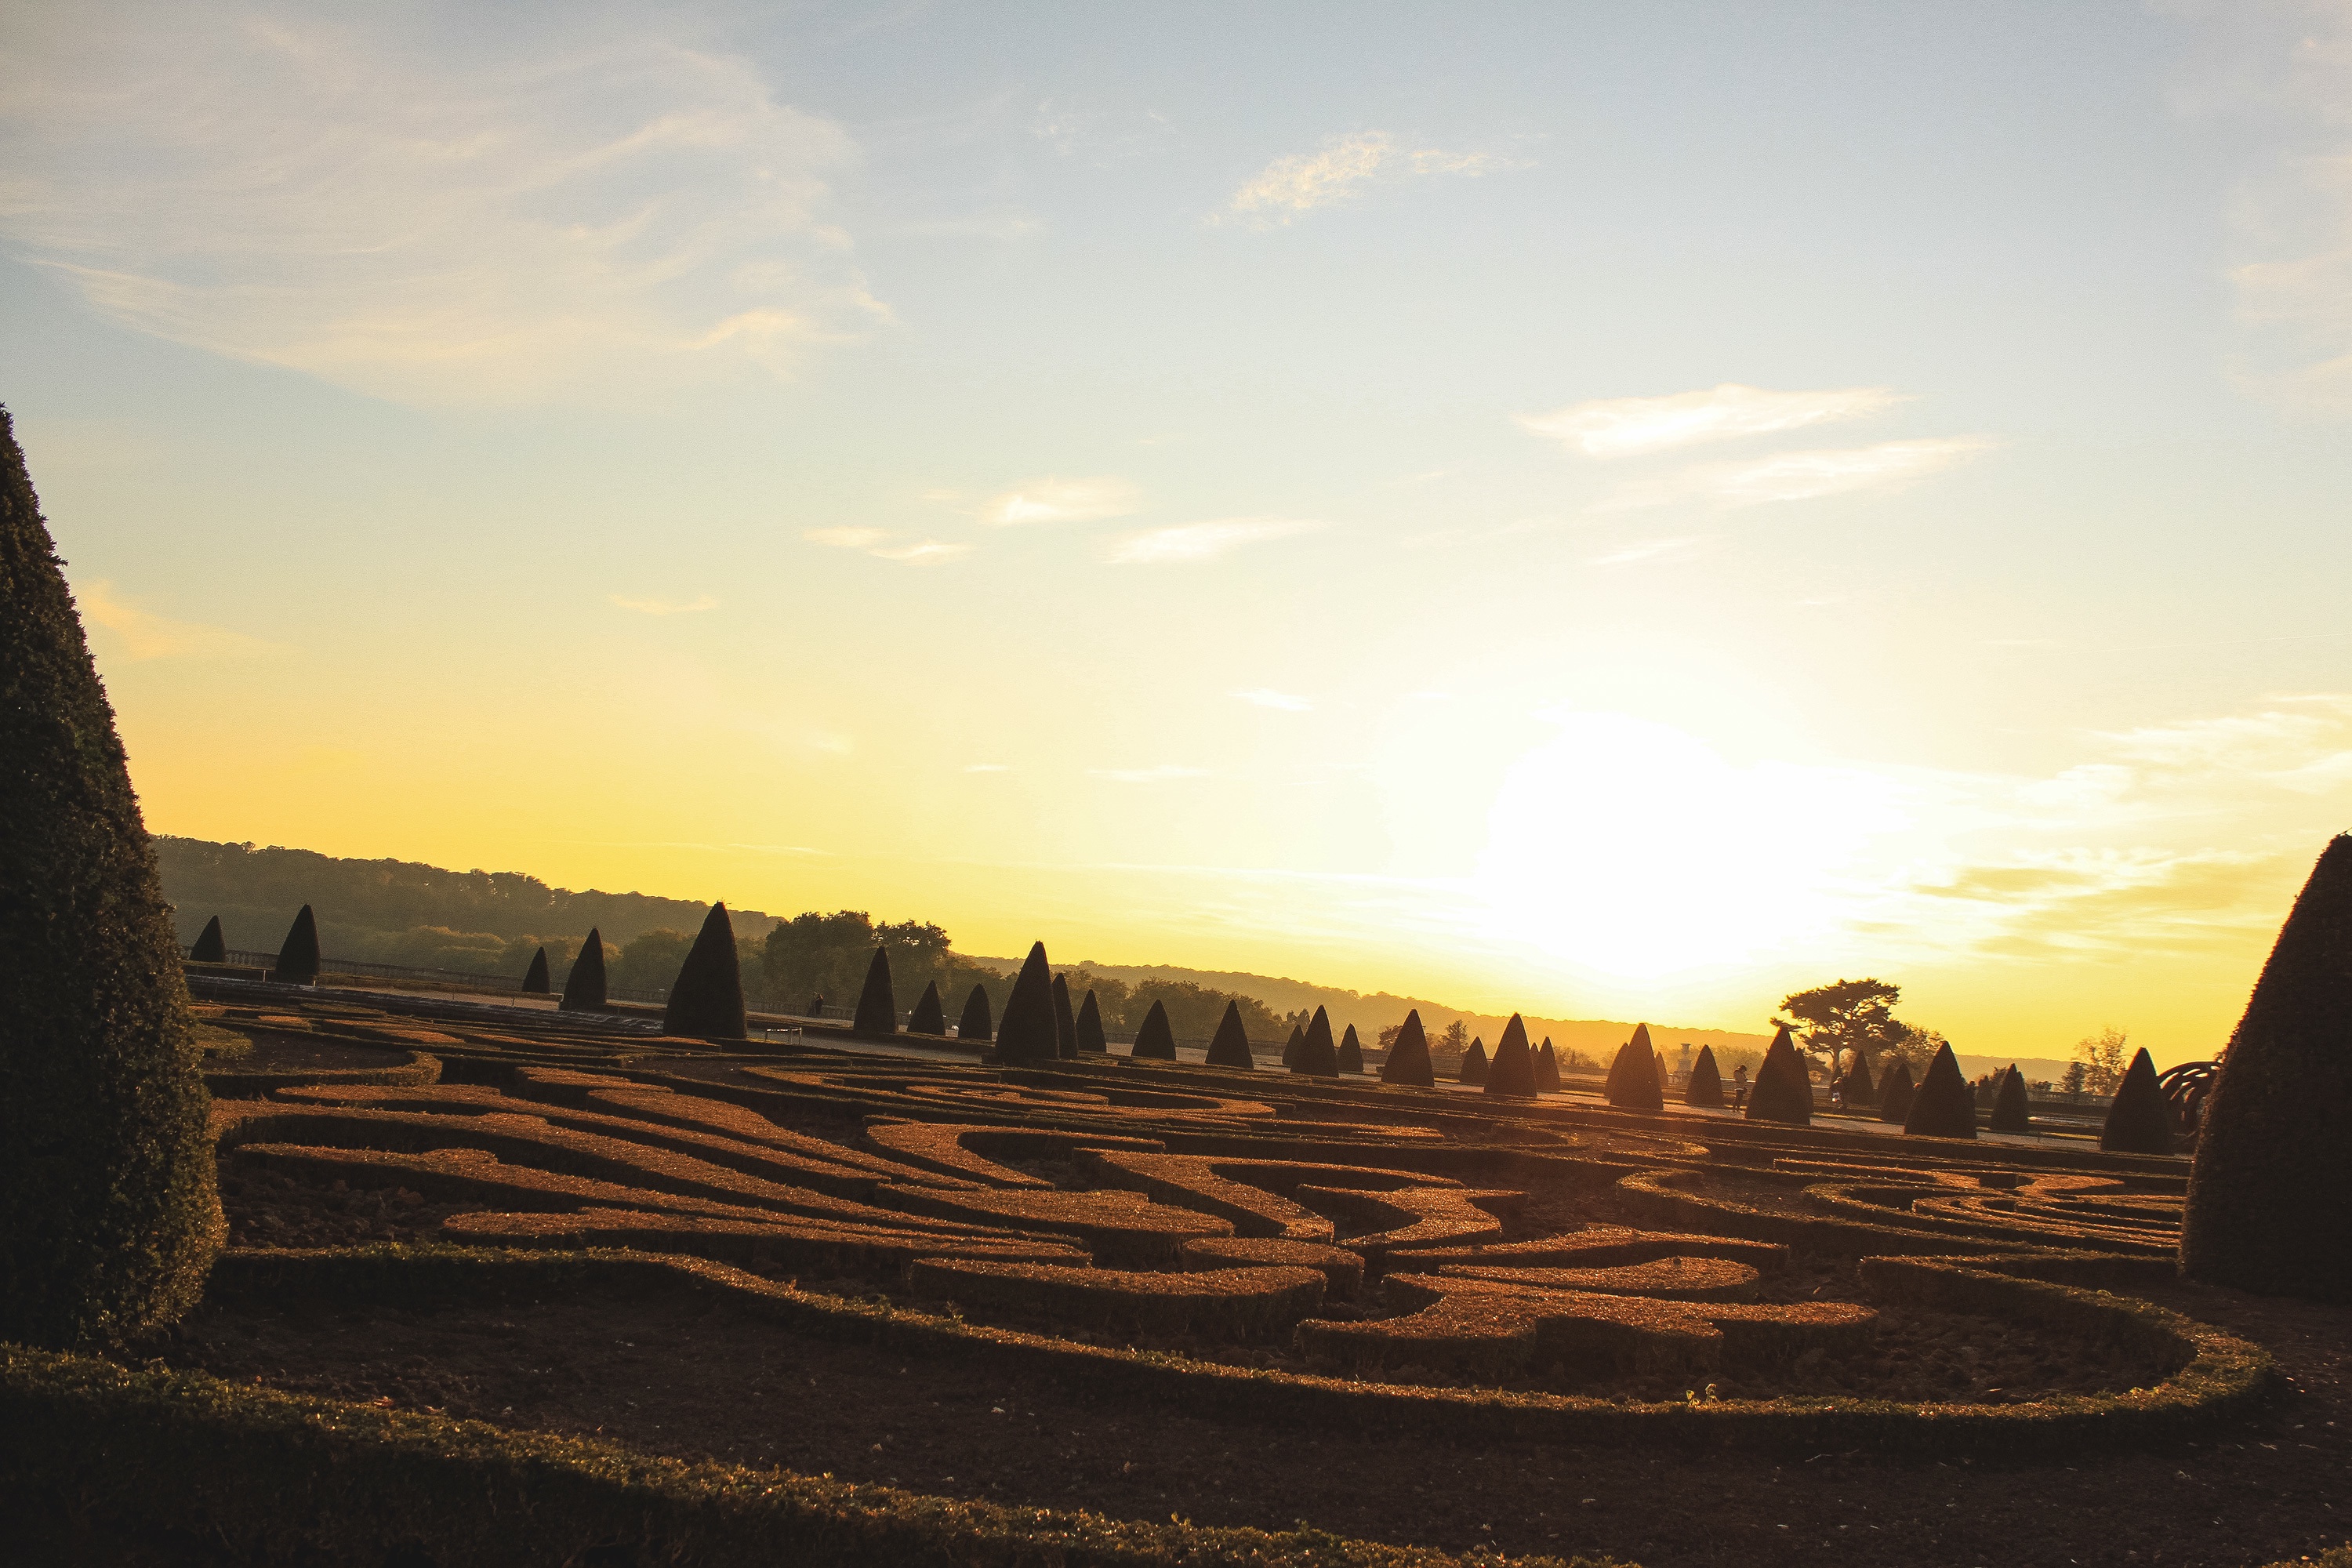
landscape, sand, horizon, sky, sun, sunrise, sunset, field, sunlight, morning, hill, desert, dawn, dusk, evening, plain, sahara, natural environment